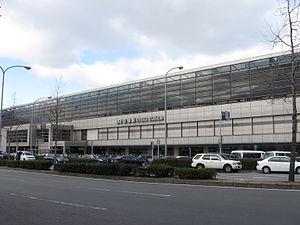
La gare de Kyoto est la plus grande gare ferroviaire de la ville de Kyoto, et l'une des plus importantes du Japon. Elle est desservie à la fois par le Shinkansen, les réseaux des compagnies JR West et Kintetsu, et le métro de Kyoto.